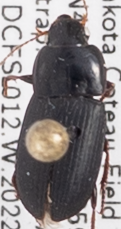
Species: Harpalus opacipennis
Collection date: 2022-08-02
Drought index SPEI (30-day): -0.844
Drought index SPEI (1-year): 1.28
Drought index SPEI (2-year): -0.8